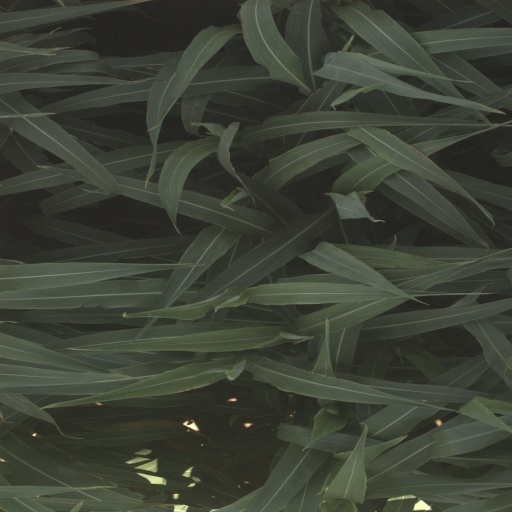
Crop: sorghum